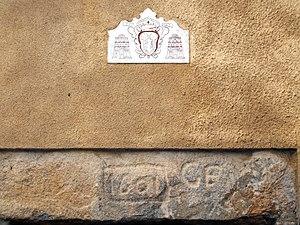
Costa, Balagne (Corse) - Linteau de porte d'une maison du village
Costa est une commune française située dans la circonscription départementale de la Haute-Corse et le territoire de la collectivité de Corse. Le village appartient à la piève de Tuani, en Balagne.